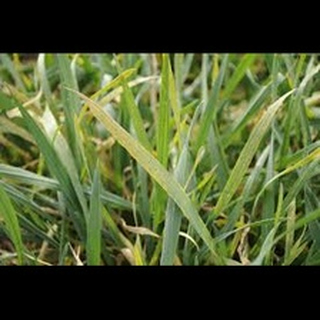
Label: wheat_leaf_blight